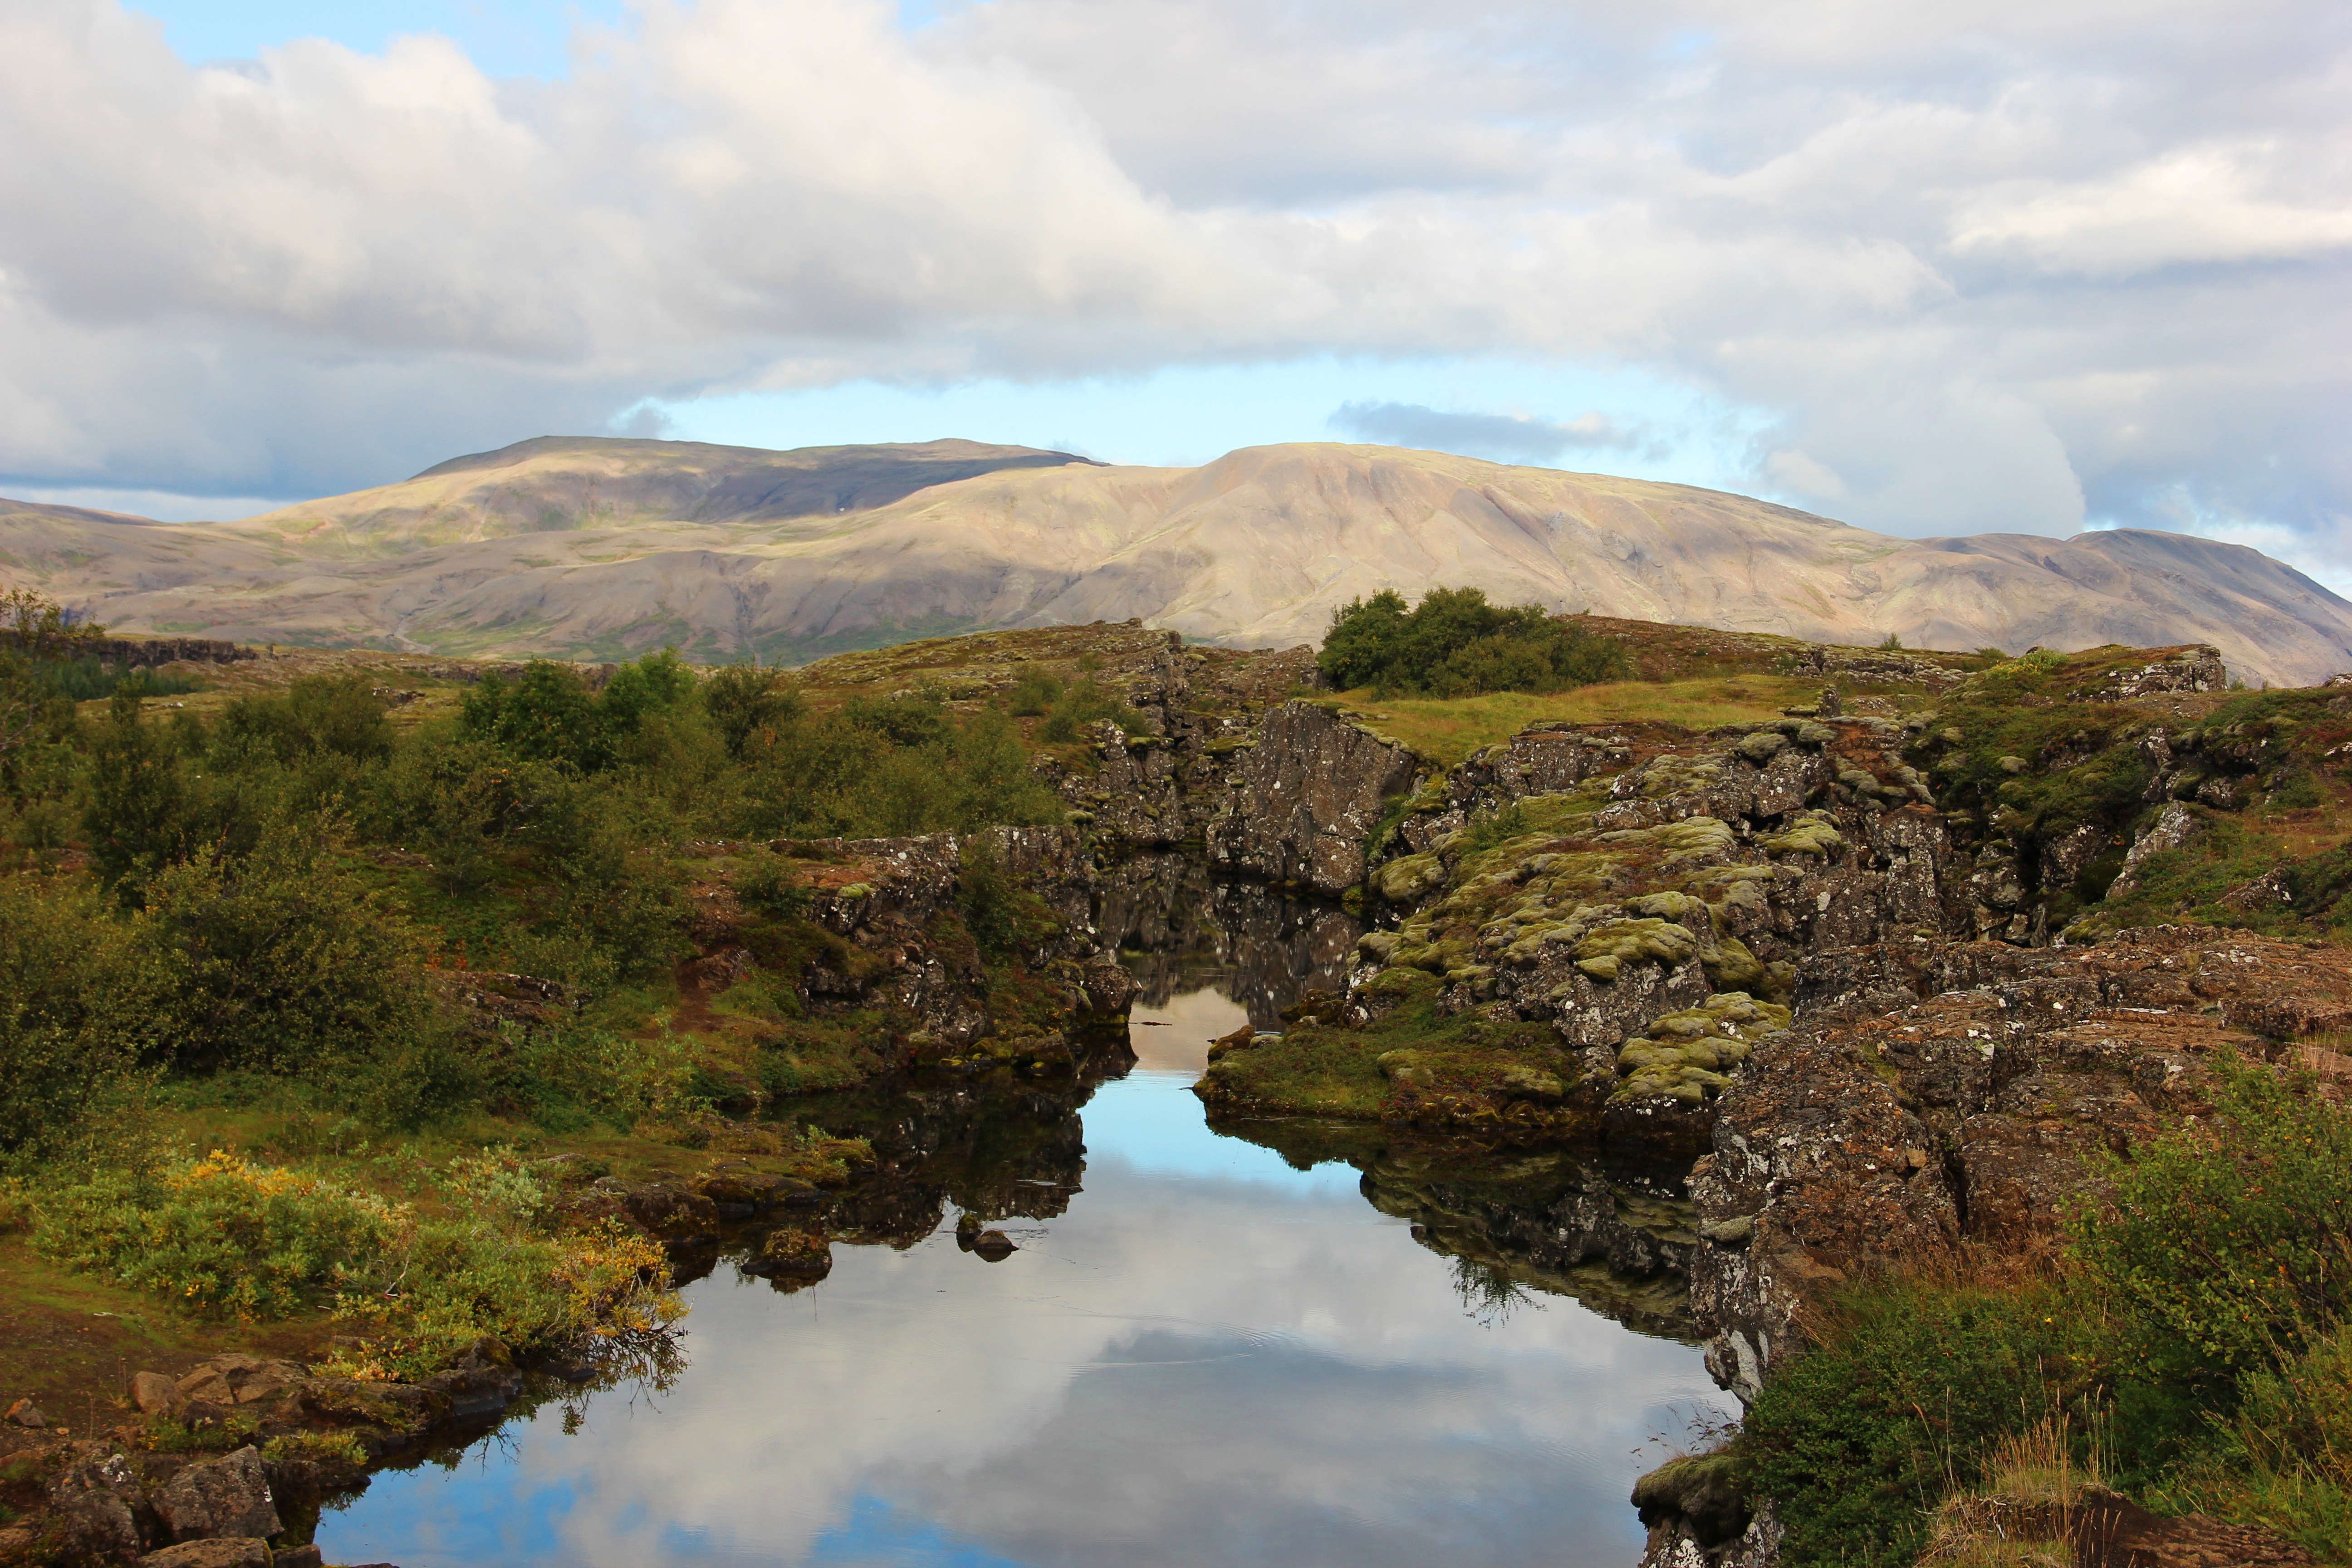
landscape, tree, water, nature, rock, wilderness, mountain, cloud, hill, lake, river, reflection, autumn, iceland, reservoir, highland, body of water, clouds, mountains, plateau, fell, loch, ingvellir, clouded sky, river landscape, landform, tarn, mountain stream, lake district, thingvellir, geographical feature, mountainous landforms